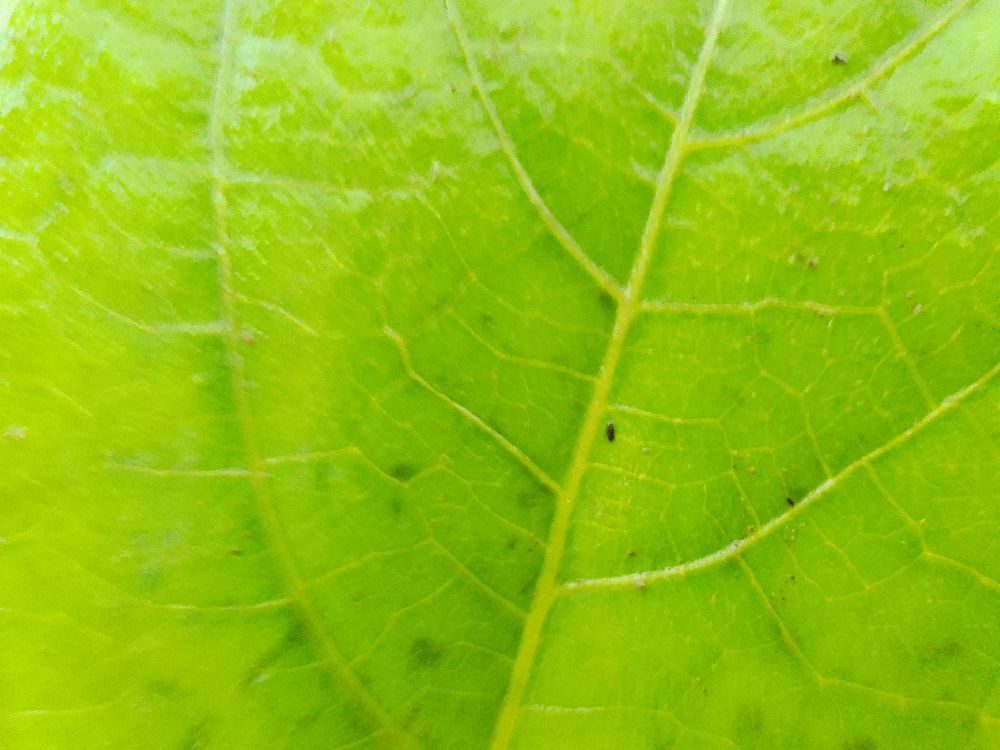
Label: healthy